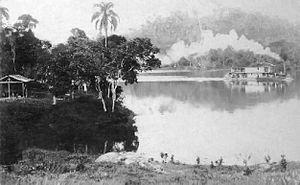
Iguape est une municipalité de l'État de São Paulo au Brésil. Sa population était estimée à 30 675 habitants en 2009. Elle s'étend sur 1 980,916 km².